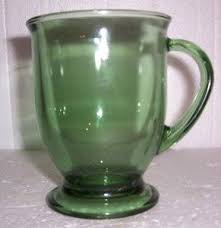
Waste category: glass